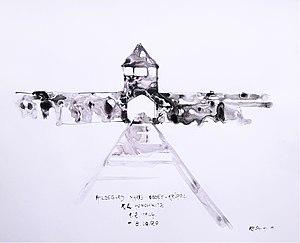
Alfred Krūppa, dit également Freddy Krupa, né le 14 juin 1971, est un artiste peintre contemporain croate, enseignant, maître dessinateur, artiste du livre et de l'art.